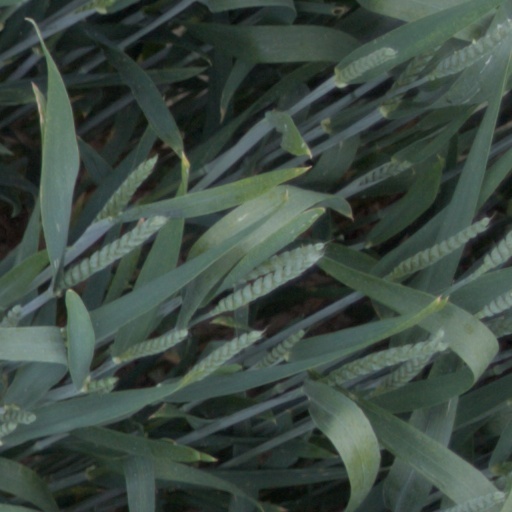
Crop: wheat